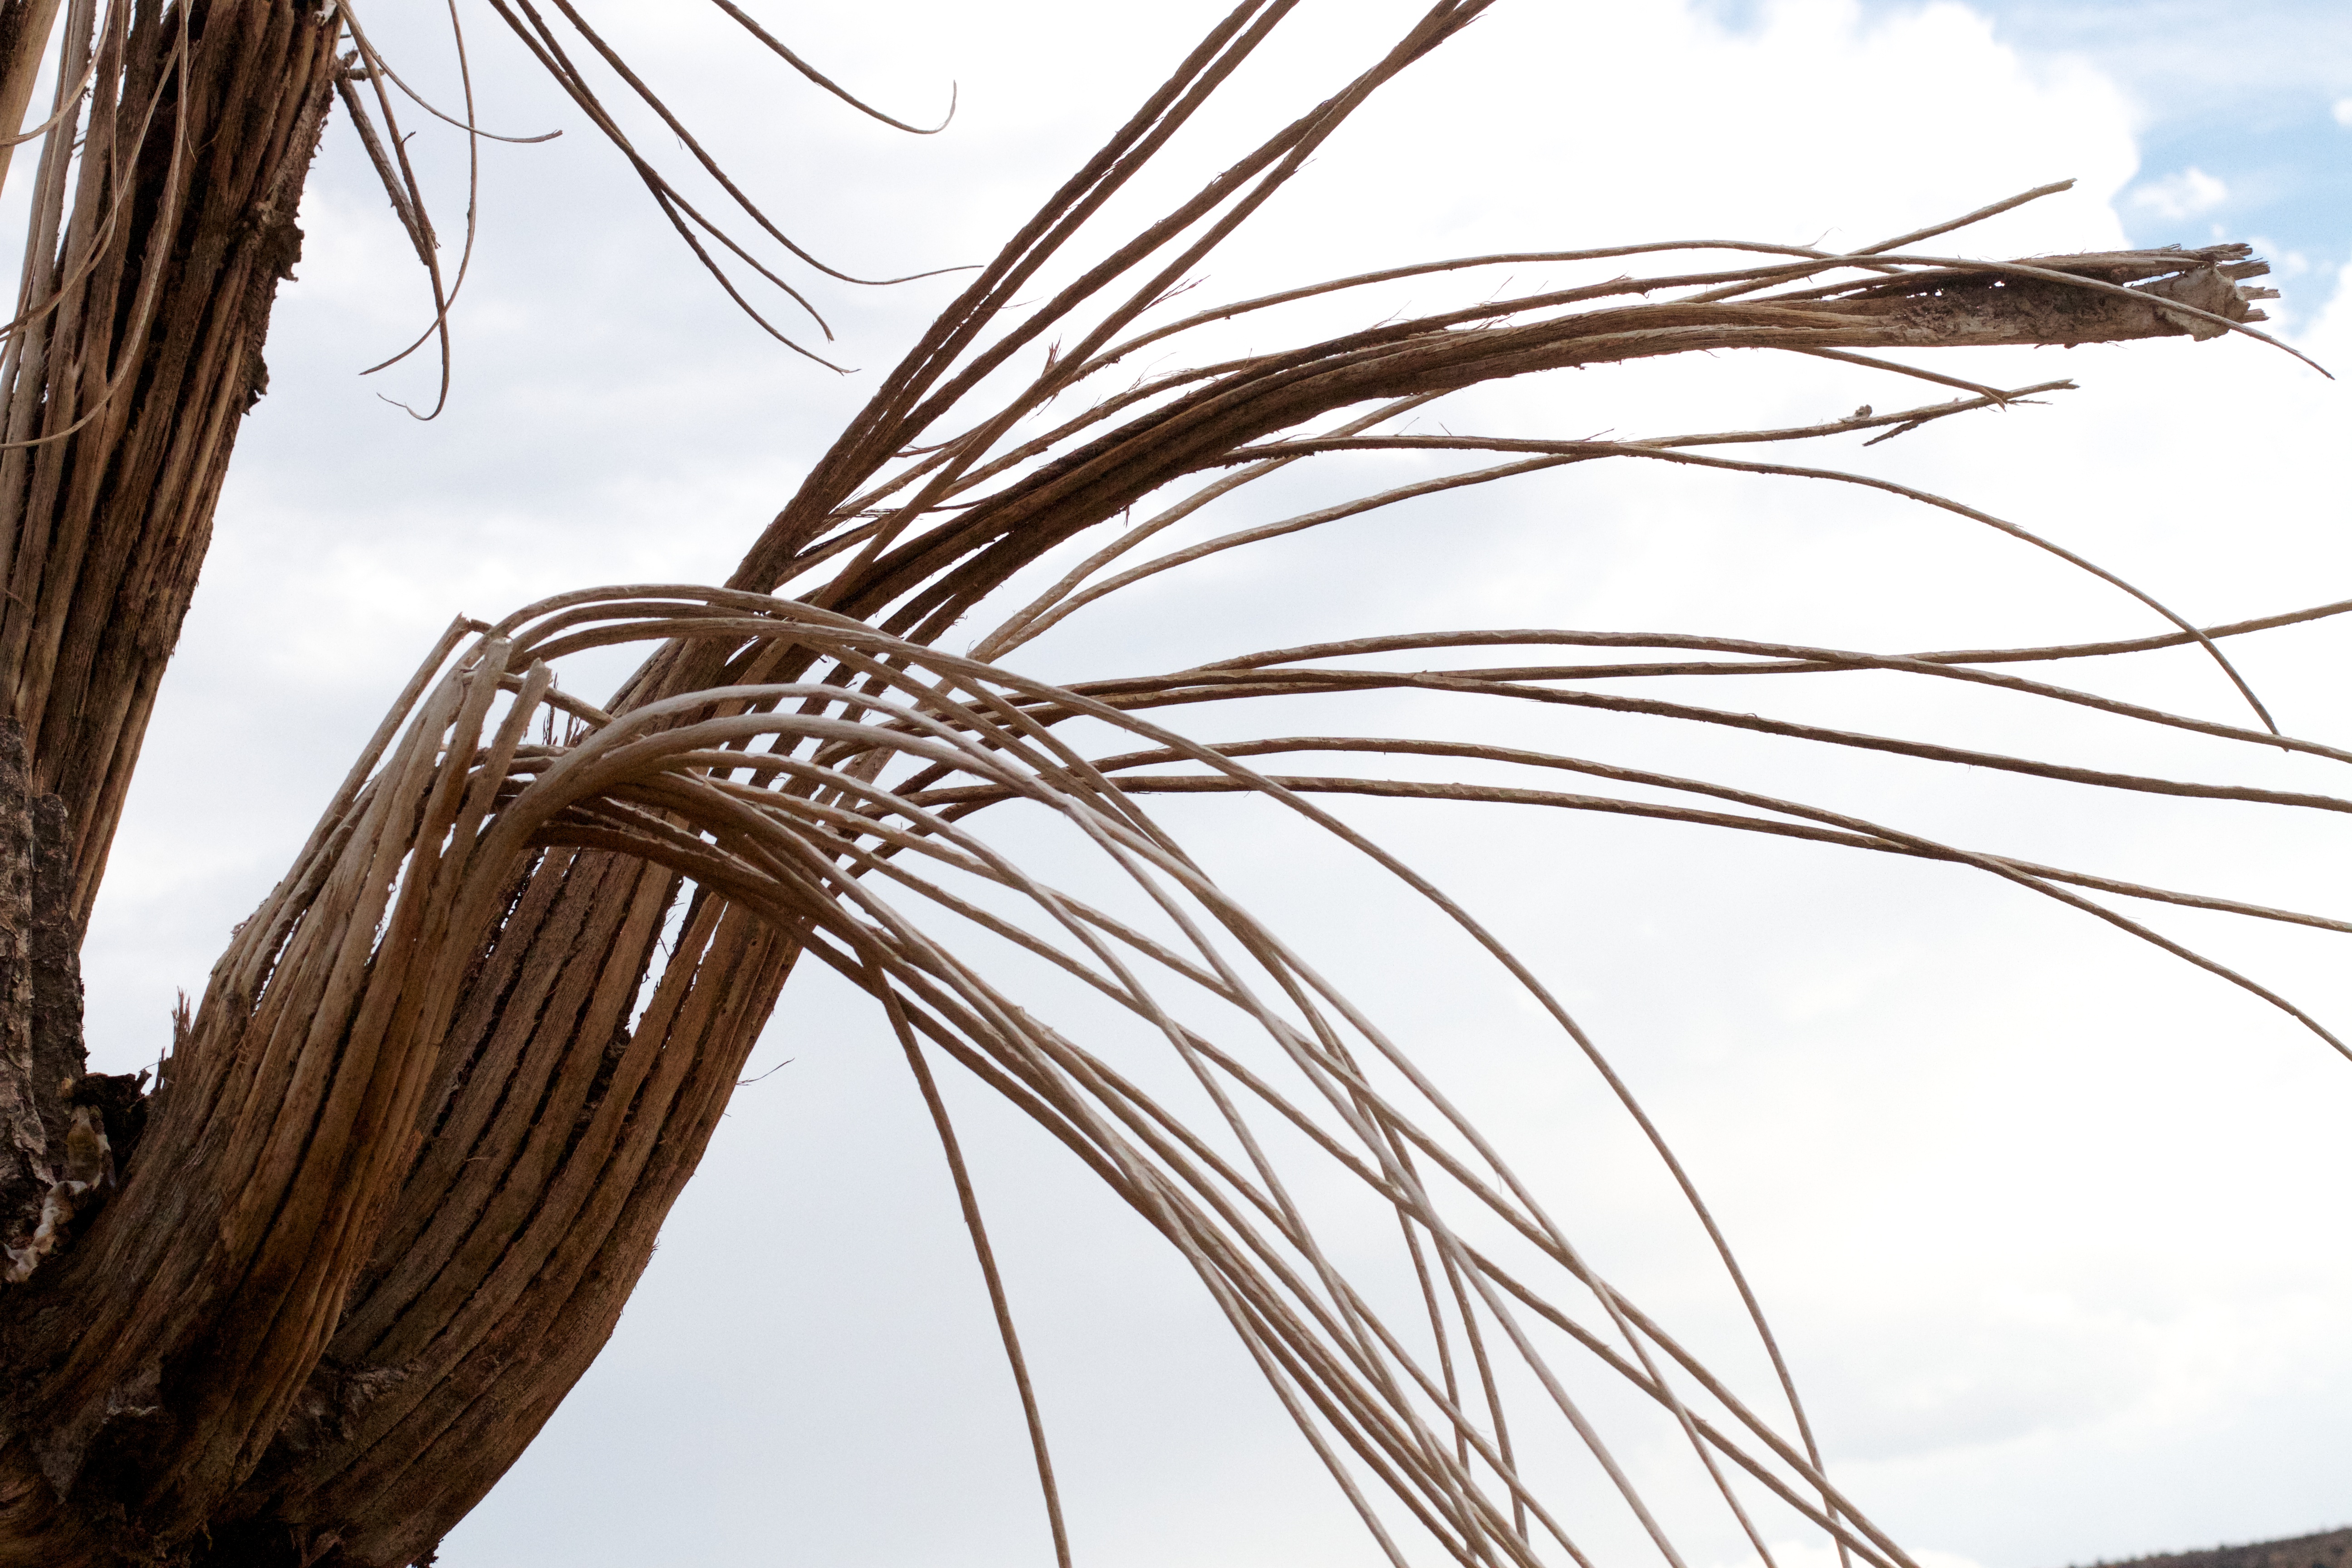
tree, grass, branch, plant, food, agriculture, globe, twig, arizona, coconut, flowering plant, grass family, plant stem, woody plant, land plant, arecales